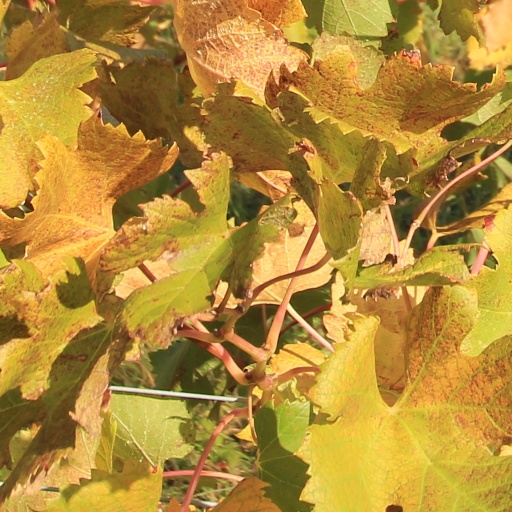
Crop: grape